Gunnar Knudsen

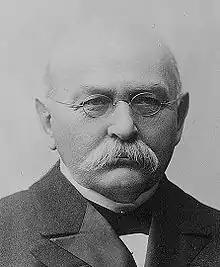
Knudsen

Gunnar Knudsen (19 September 1848 – 1 December 1928), born Aanon Gunerius Knudsen, was a Norwegian politician from the Liberal Party who served as the prime minister of Norway twice from 1908 to 1910 and from 1913 to 1920. He also inherited a shipping company, and founded the shipping company Borgestad ASA.